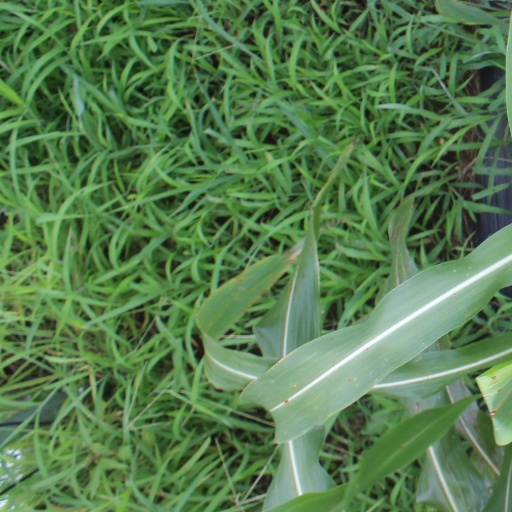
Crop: sorghum